Mount Pleasant Mail Centre

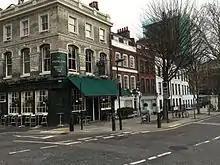
Mount Pleasant (street)

It is located on a twelve-acre site in the Mount Pleasant area of Clerkenwell, at the junction between Farringdon Road and Rosebery Avenue and opposite Exmouth Market.